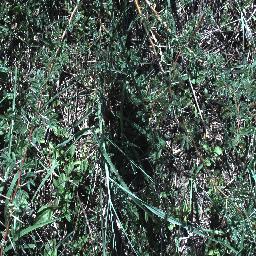
Label: prickly_acacia